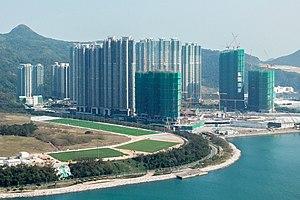
Vue d'ensemble du LOHAS Park.
Le LOHAS Park est un vaste ensemble de gratte-ciel résidentiels situé à Hong Kong en Chine. C'est l'un des plus grands ensembles résidentiels du territoire. Le complexe est formé de huit immeubles d'une hauteur comprise entre 200 et 215 mètres dont l'ouverture eu lieu entre 2009 et 2012.